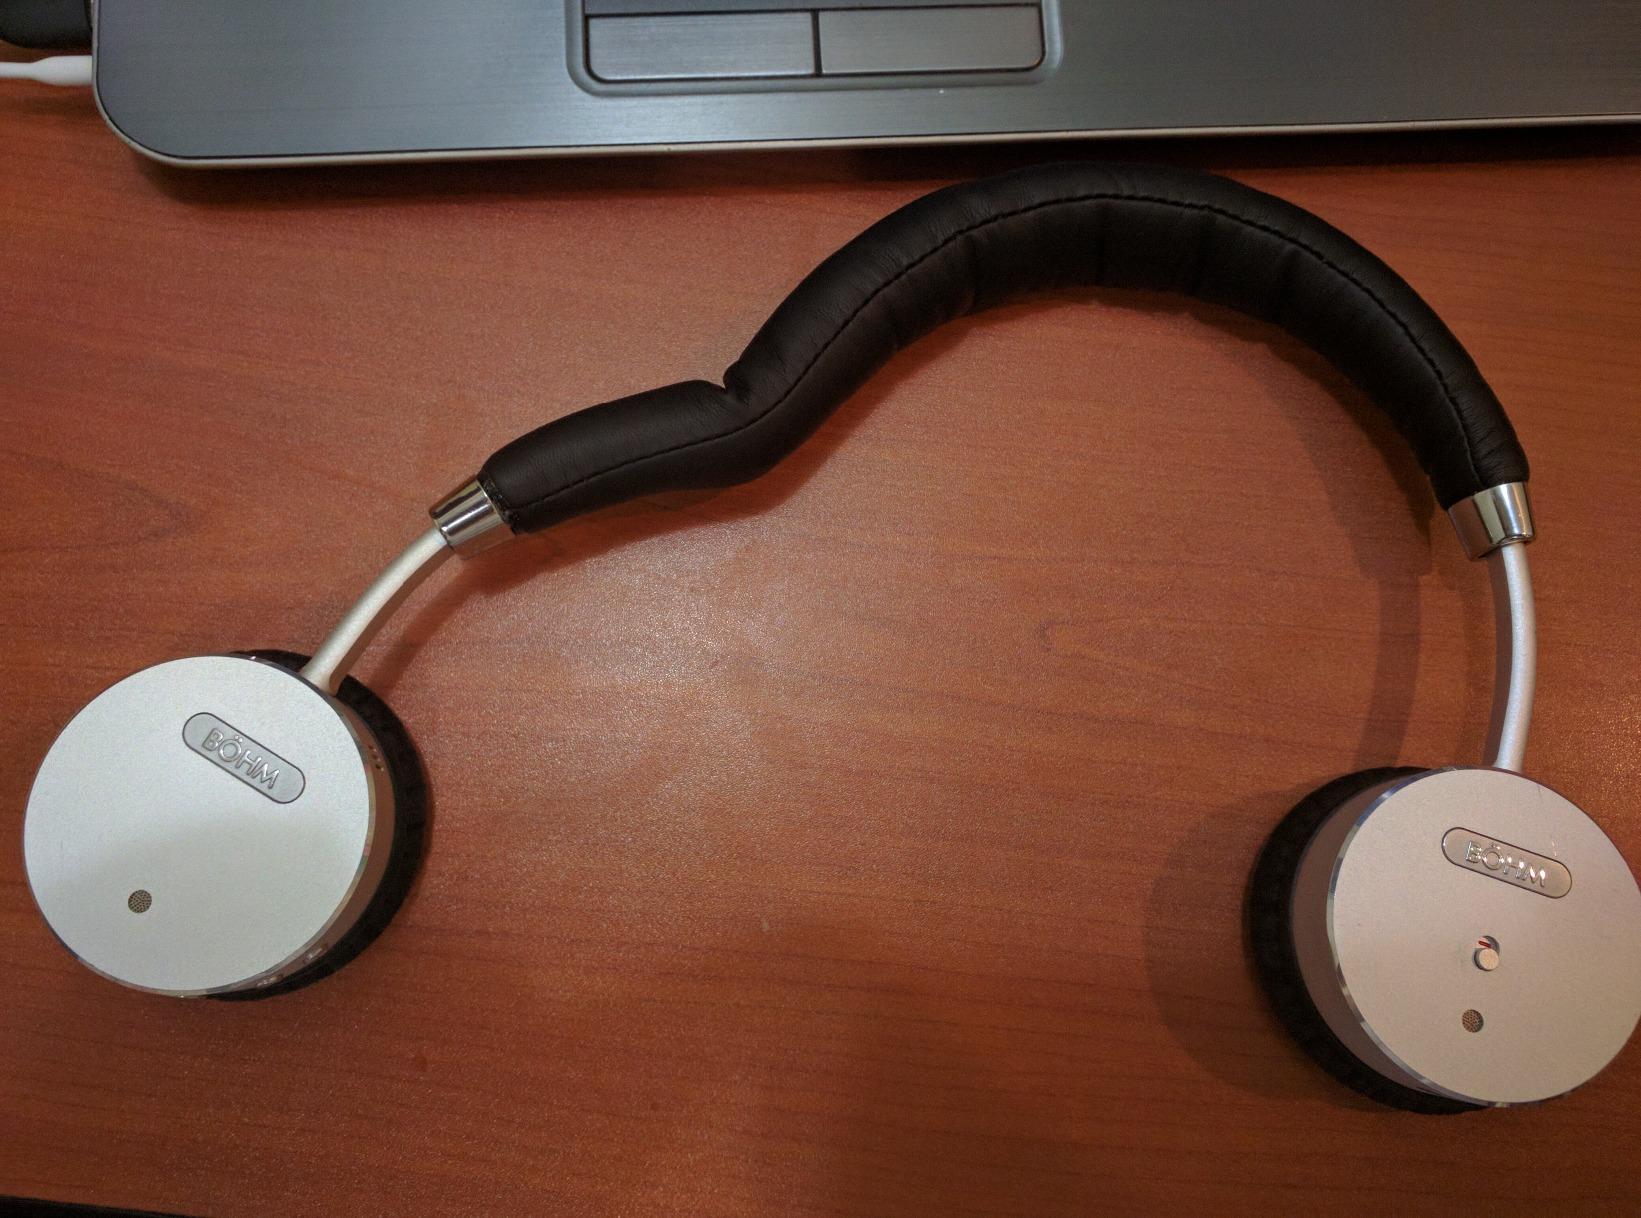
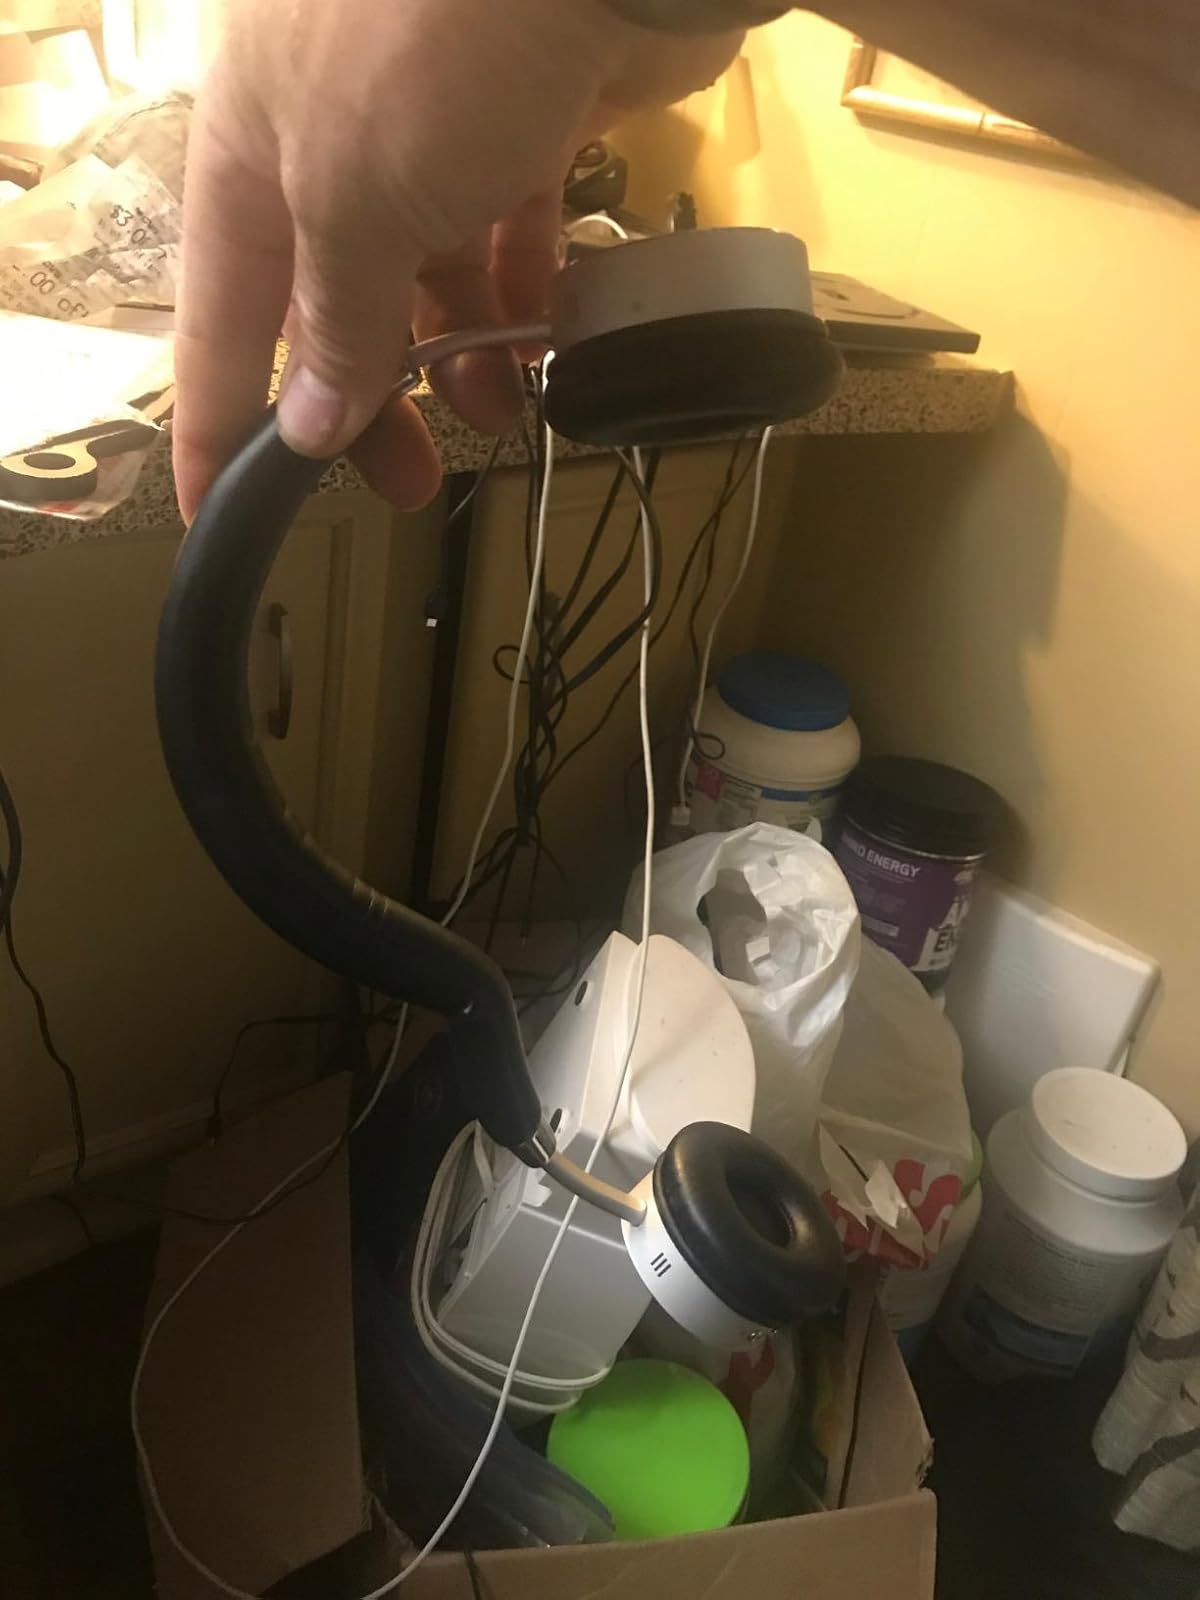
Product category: headphones
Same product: yes